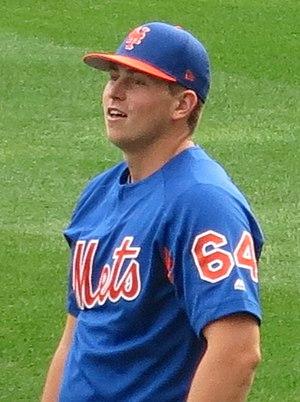
Christopher Flexen est un lanceur droitier des Mets de New York de la Ligue majeure de baseball.